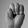
ASL letter: M